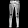
Label: Trouser